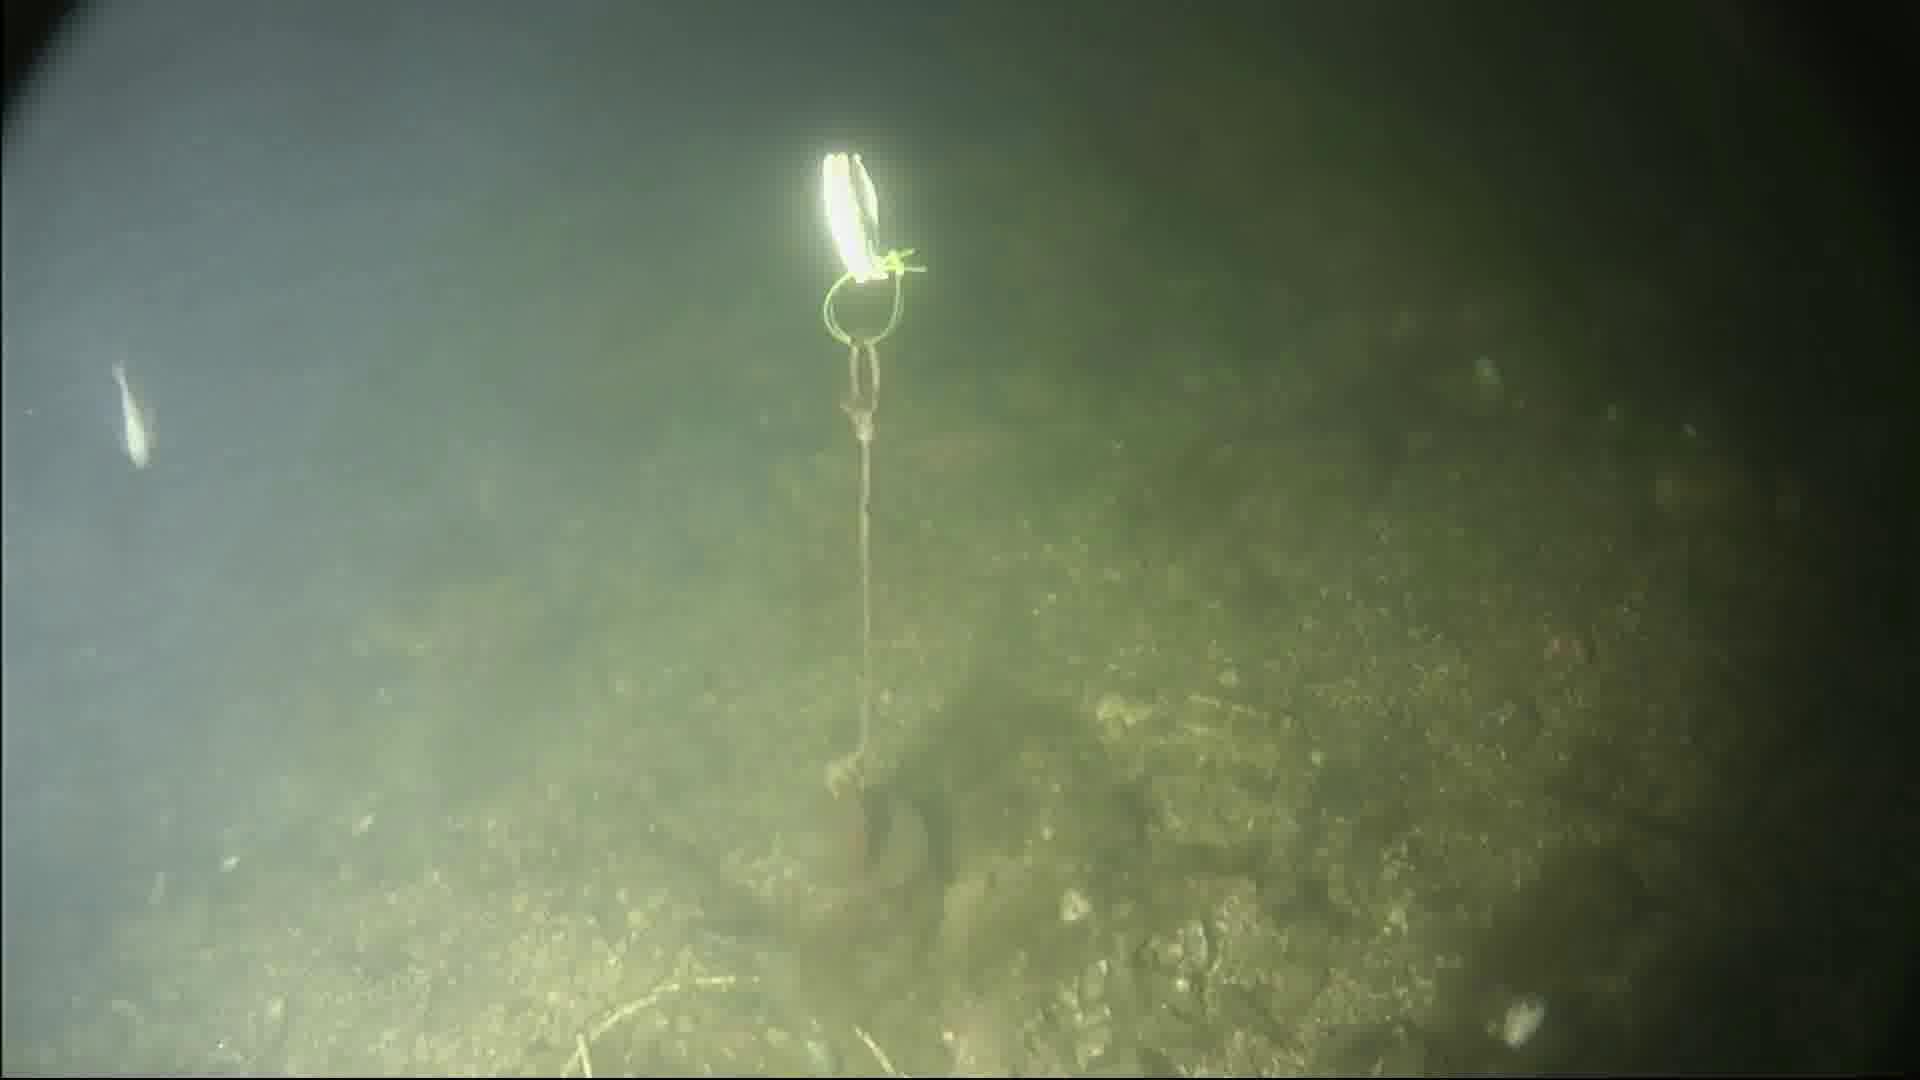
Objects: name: small_fish